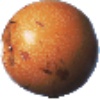
Label: Granadilla 1